2020s anti-LGBTQ movement in the United States

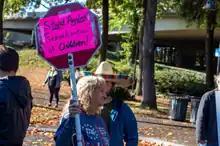
People protesting against Drag Queen Story Hour in 2022

Protests against drag performances, especially Drag Queen Story Hour, increased after the 2021 attack at the United States Capitol. The most vocal opponents are mostly affiliated with alt-right groups. Former "Fox News" host, Tucker Carlson, suggested that drag events could "indoctrinate or sexualize" children. Protestors also have expressed homophobic conspiracy theories that performers are grooming children. The Anti-Defamation League reported that child abuse conspiracy theory has been fueled by the Libs of TikTok, a far-right Twitter account. The Gay & Lesbian Alliance Against Defamation reported over 120 threats against drag shows in the US, throughout 2022.